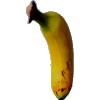
Label: Banana Lady Finger 1